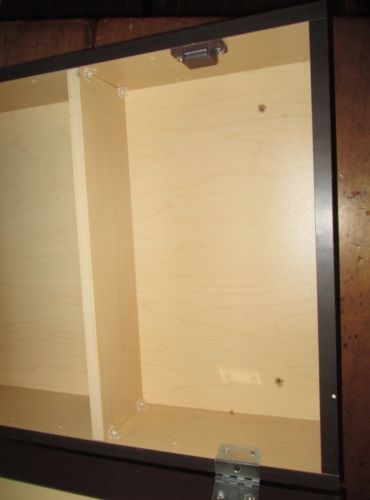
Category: cabinet